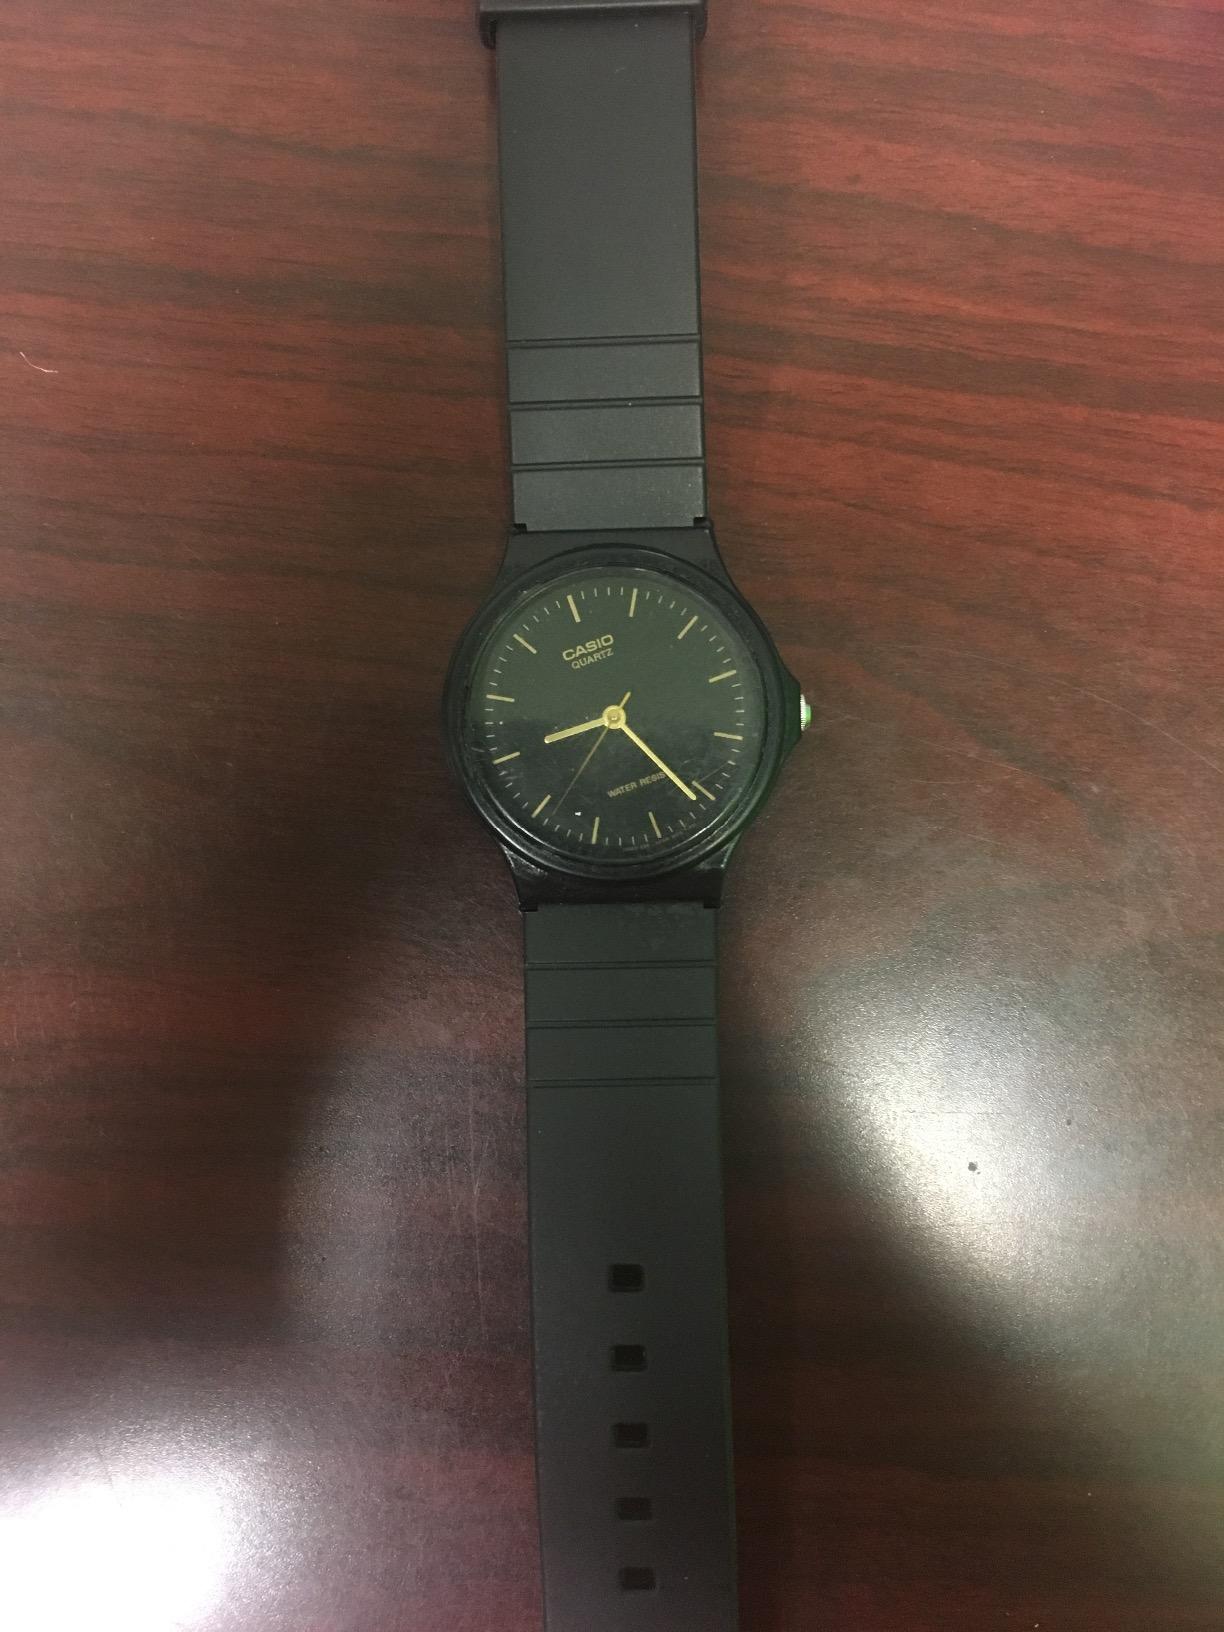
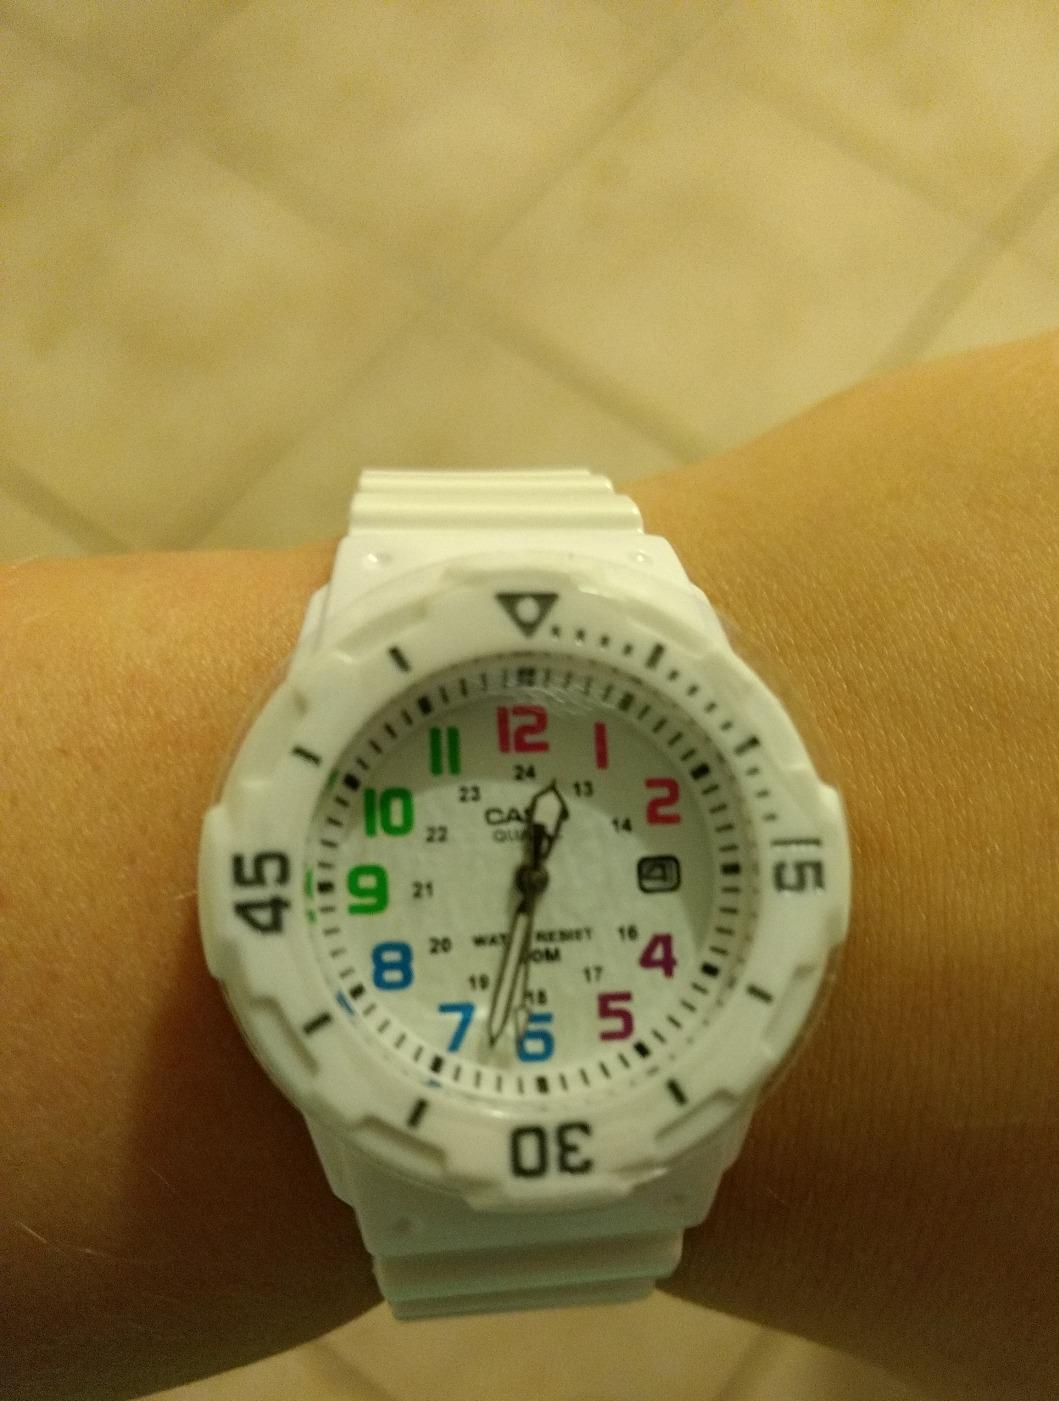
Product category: accessories_watch
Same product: no